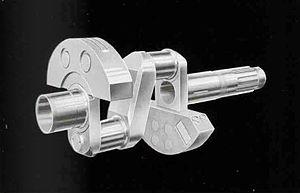
Vilebrequin 14AA avec amortisseur Sarrazin
L'Hispano-Suiza 14AA est un moteur aéronautique à pistons refroidi par air, à 14 cylindres en double étoile, d'une famille développée à partir de versions françaises des moteurs Wright Whirlwind et Wright Cyclone. Monté sur de nombreux prototypes français de la fin des années 1930, son manque de fiabilité l'a fait peu à peu abandonner et il n'a jamais été fabriqué en série.